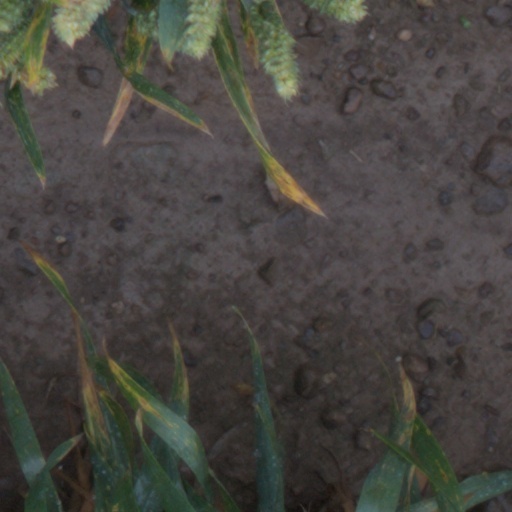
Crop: wheat